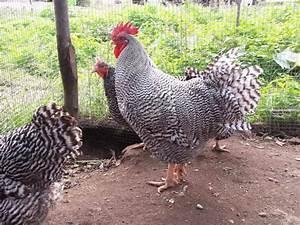
chicken